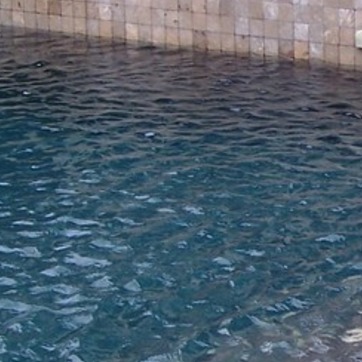
Material: water